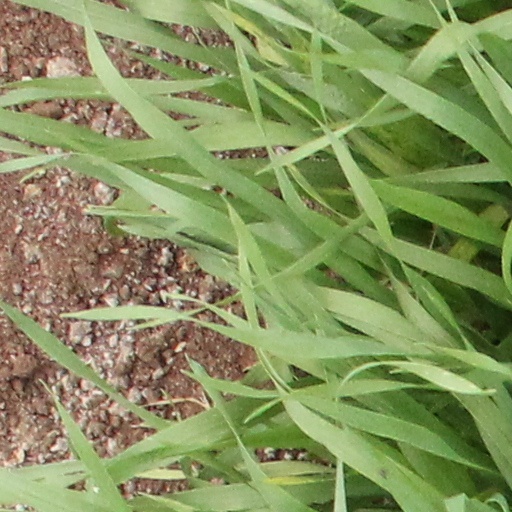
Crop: wheat